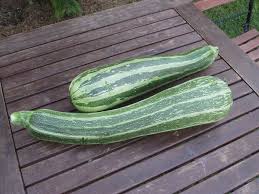
Label: trash